Malvina Longfellow

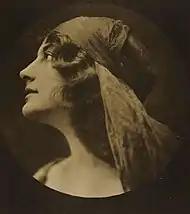
Photograph of Longfellow by E.O. Hoppé, 1922

Born in the city of New York, Malvina was the daughter of Julia Langfelder and the sister of Lilyan Cohen. She attended the American Academy of Dramatic Arts in New York City and was a member of the senior class of 1908–1909.